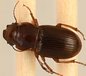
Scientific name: Cratacanthus dubius
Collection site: North Sterling NEON (STER), plot STER_031